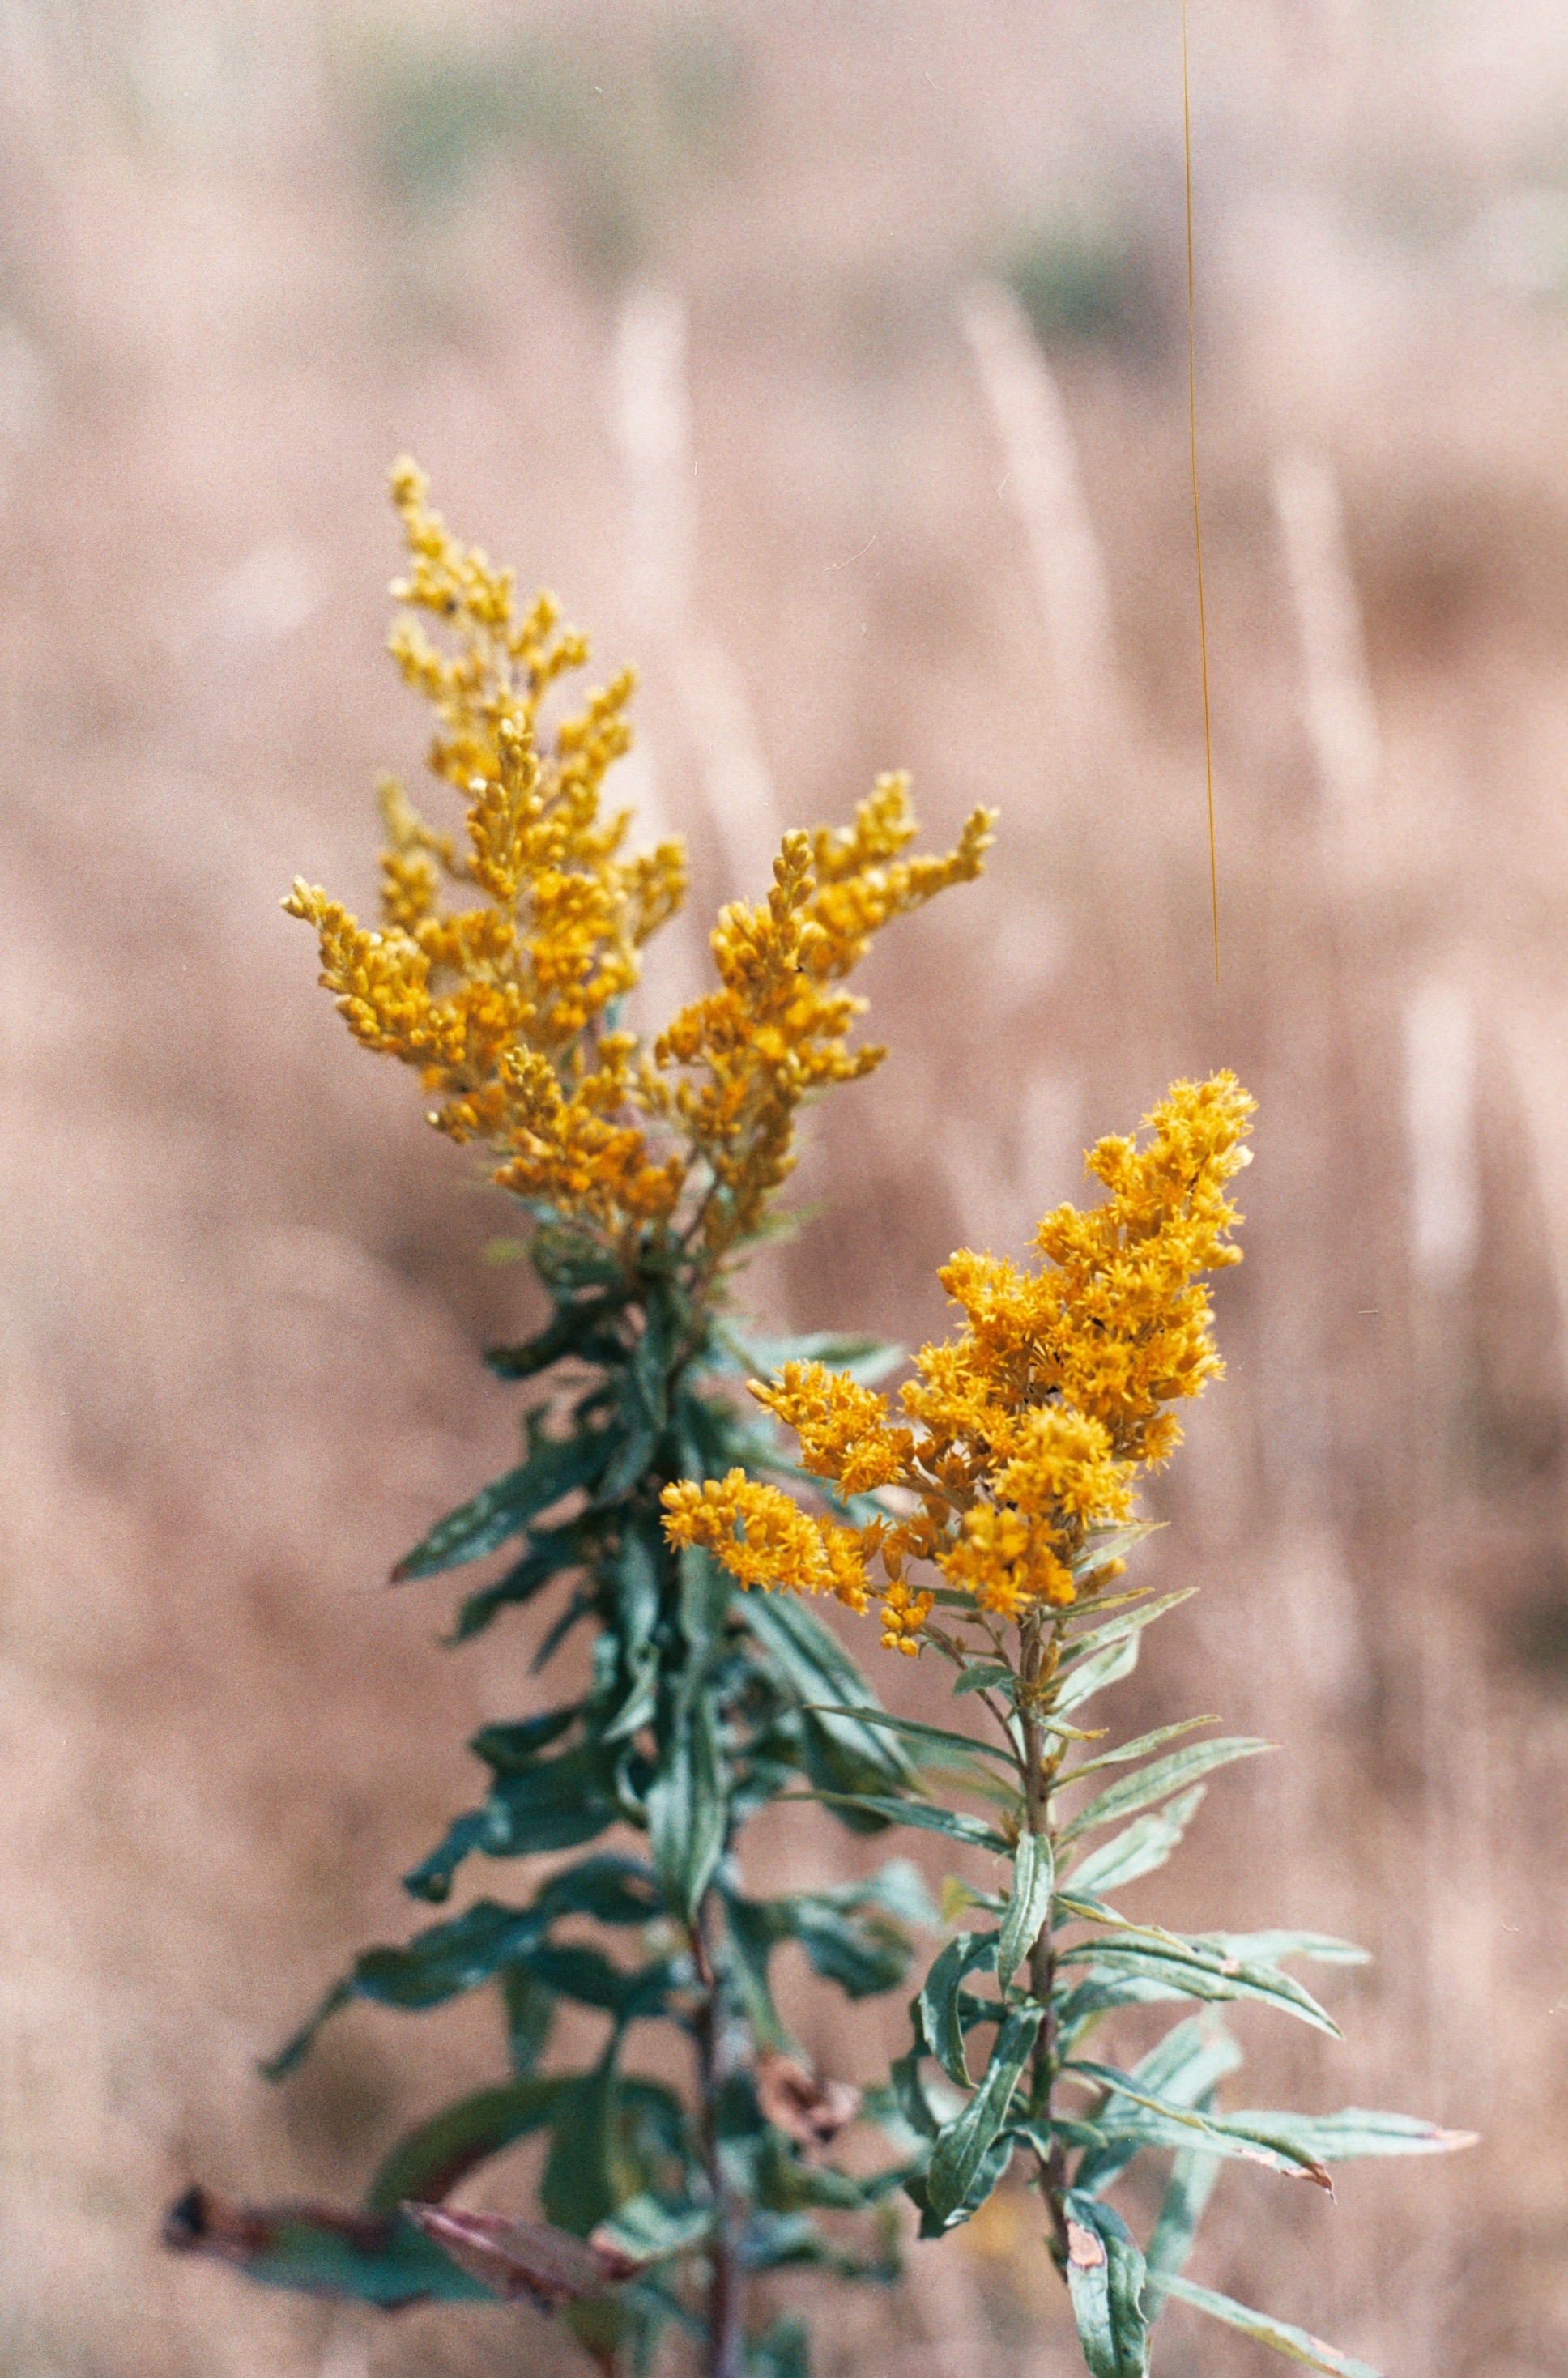
tree, nature, branch, plant, field, leaf, flower, wild, pollen, herb, park, botany, yellow, flora, wildflower, close up, shrub, kodakprofoto100, om10, macro photography, flowering plant, grass family, plant stem, land plant